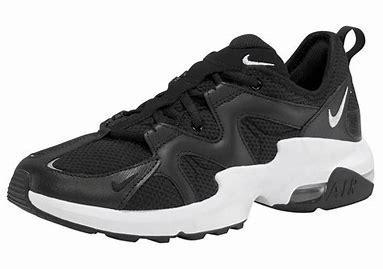
Brand: Nike
Model: Air Max Graviton